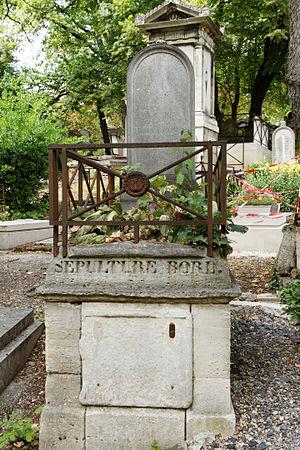
Sépulture de Léonard Bord (1744-1823), député et colonel de la Révolution et de l'Empire.
Léonard Bord, né le 8 décembre 1744 à Vallière, mort le 9 avril 1823 à Paris, est un député et colonel français de la Révolution et de l’Empire.